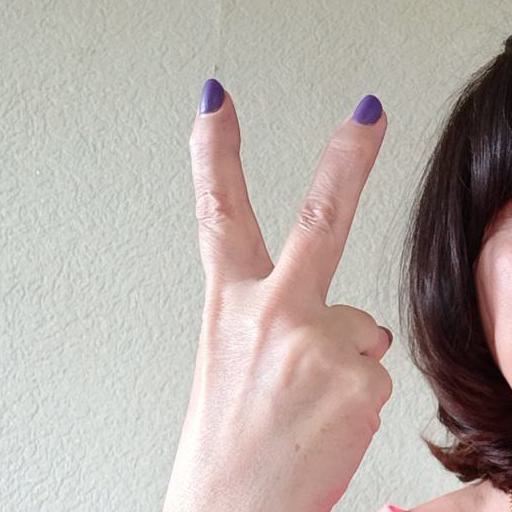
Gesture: peace_inverted